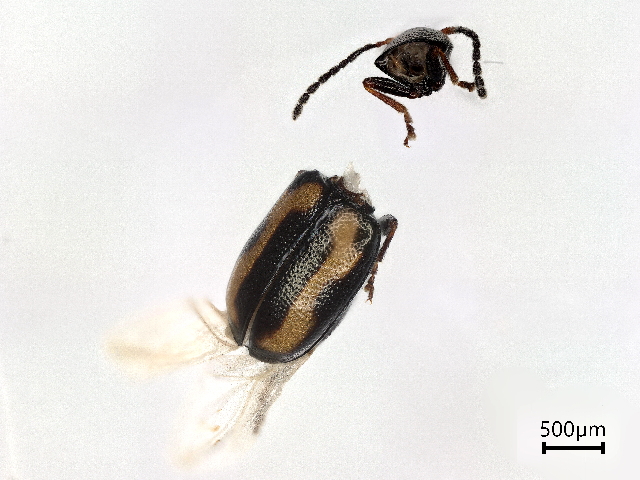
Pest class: striped_flea_beetle